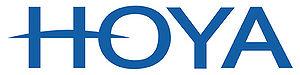
Hoya Corporation est un groupe japonais multidisciplinaire qui fait partie de l'indice TOPIX 100. Créé en 1941 à Tokyo, il compte près de 35 000 salariés à travers le monde et réalise en 2007 un chiffre d’affaires consolidé de 3,98 milliards d'euros. Au moment de sa création, l'entreprise s'appelait Optical Glass Factory Hiroshi Azuma, Inc.